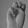
ASL letter: M